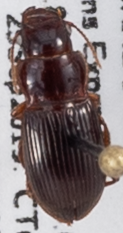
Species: Cratacanthus dubius
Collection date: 2019-09-25
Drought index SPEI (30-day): -0.588
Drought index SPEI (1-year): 0.8
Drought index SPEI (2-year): -0.4168